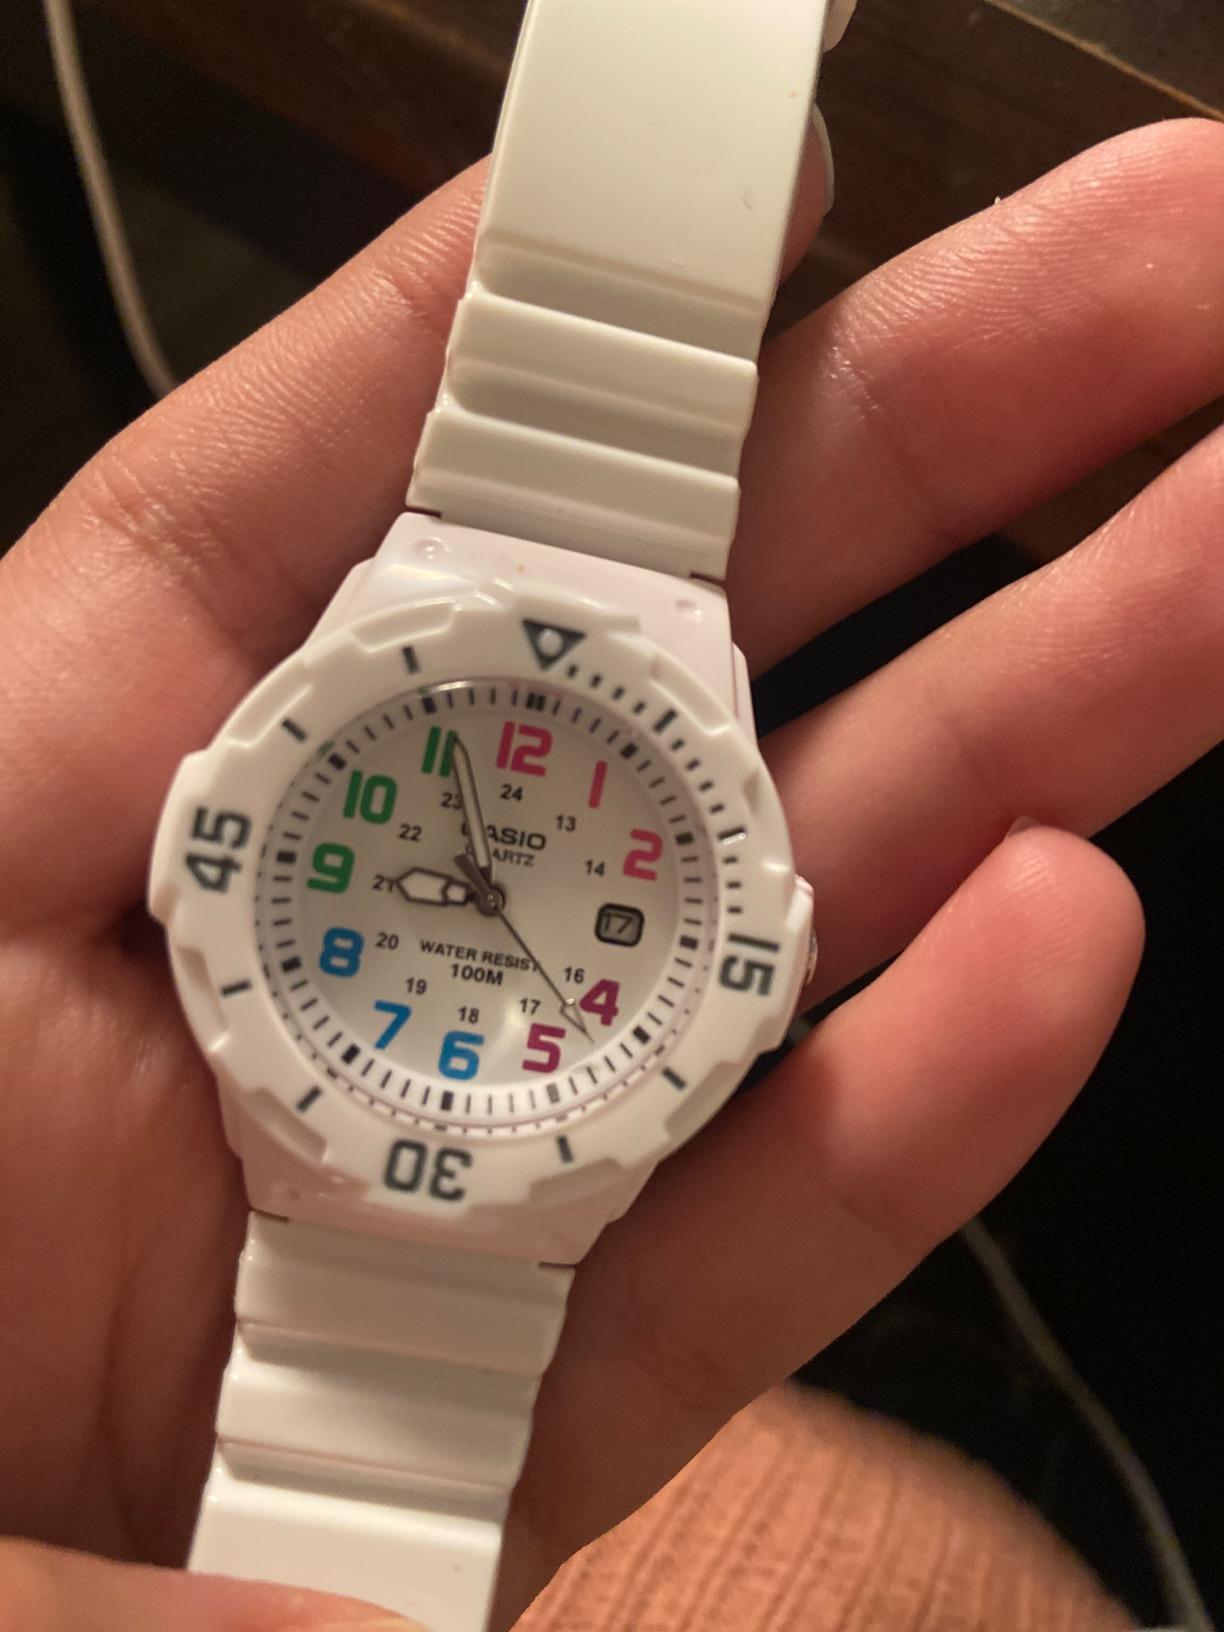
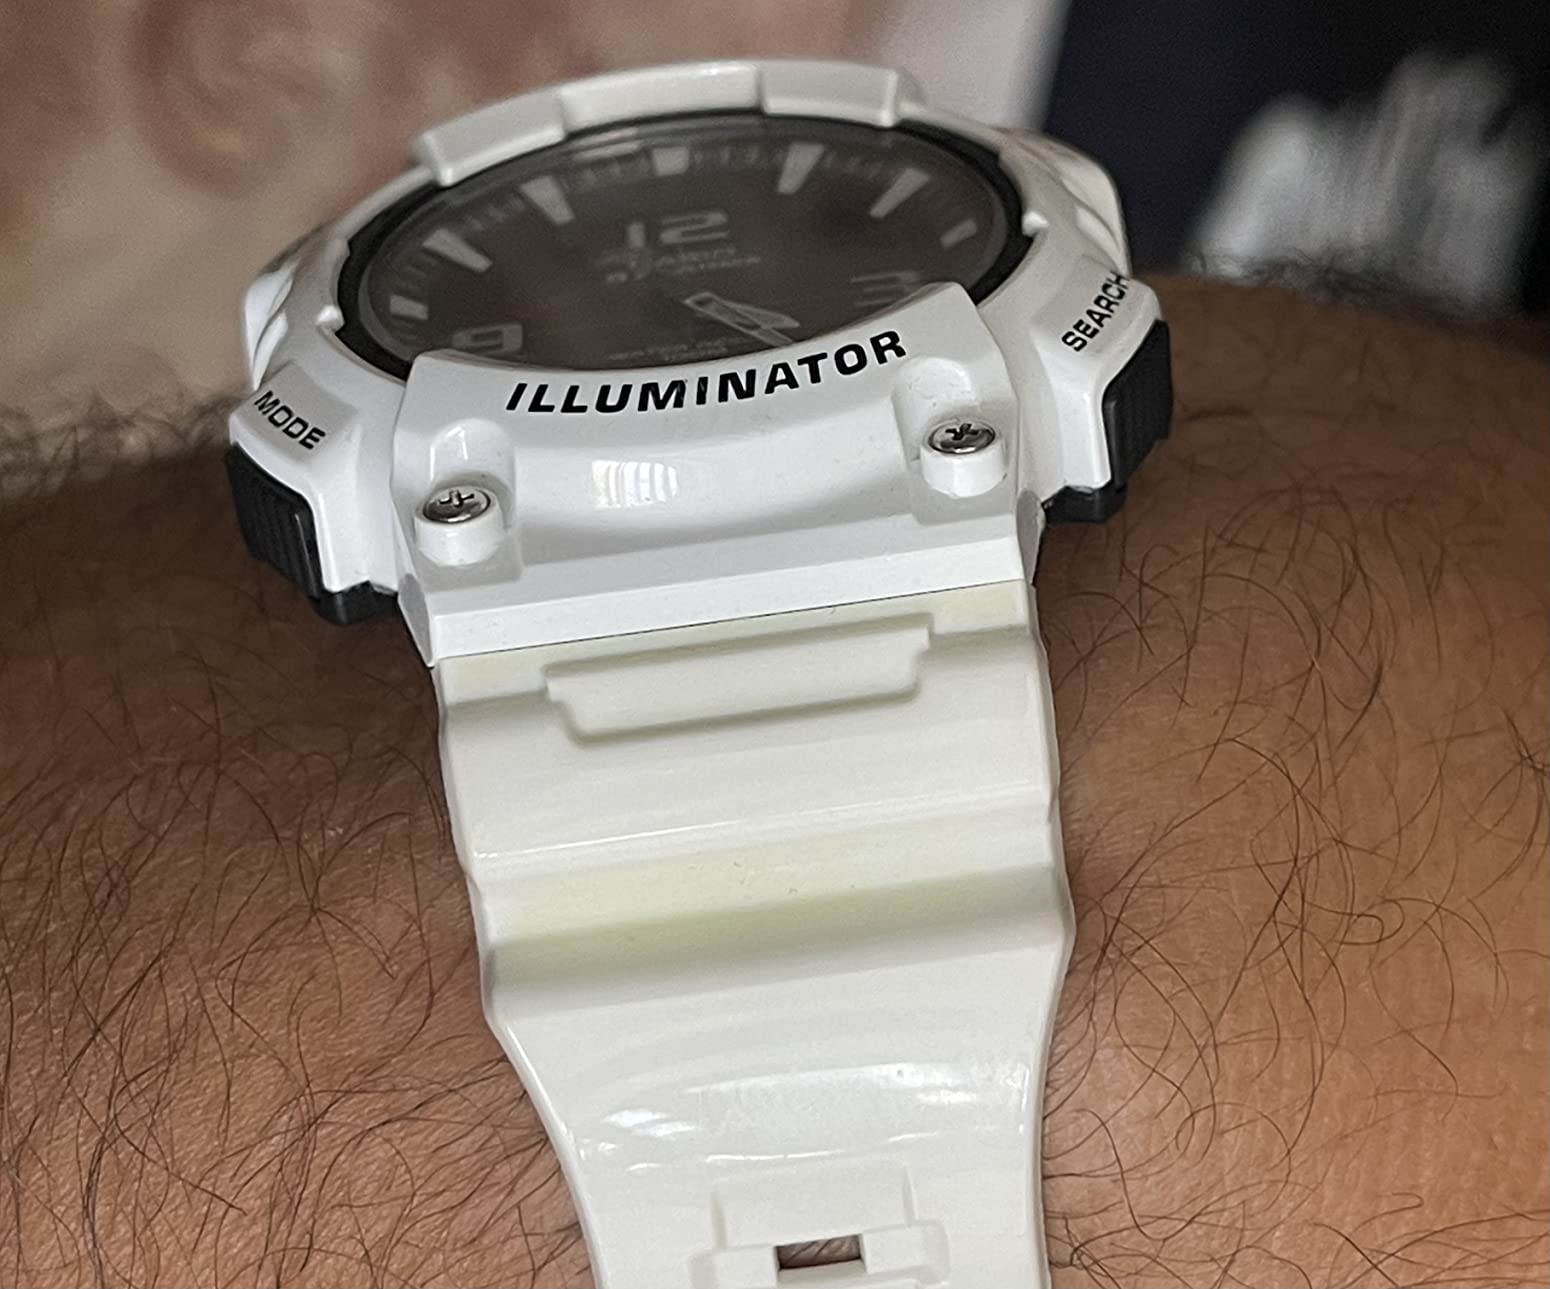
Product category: accessories_watch
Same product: no